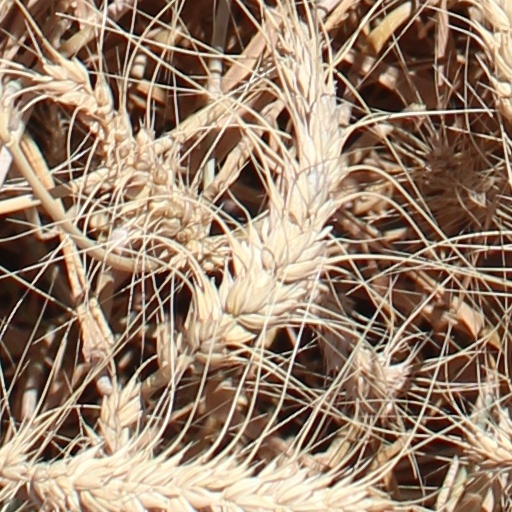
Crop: wheat